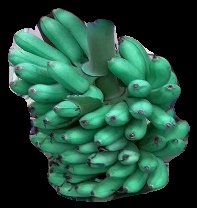
Variety: rasbale
Grade: grade1